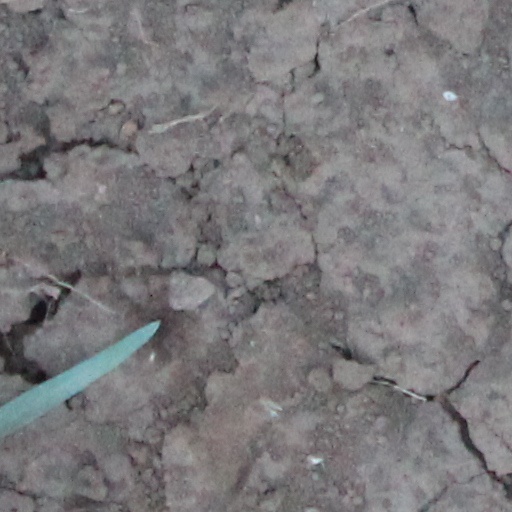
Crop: wheat